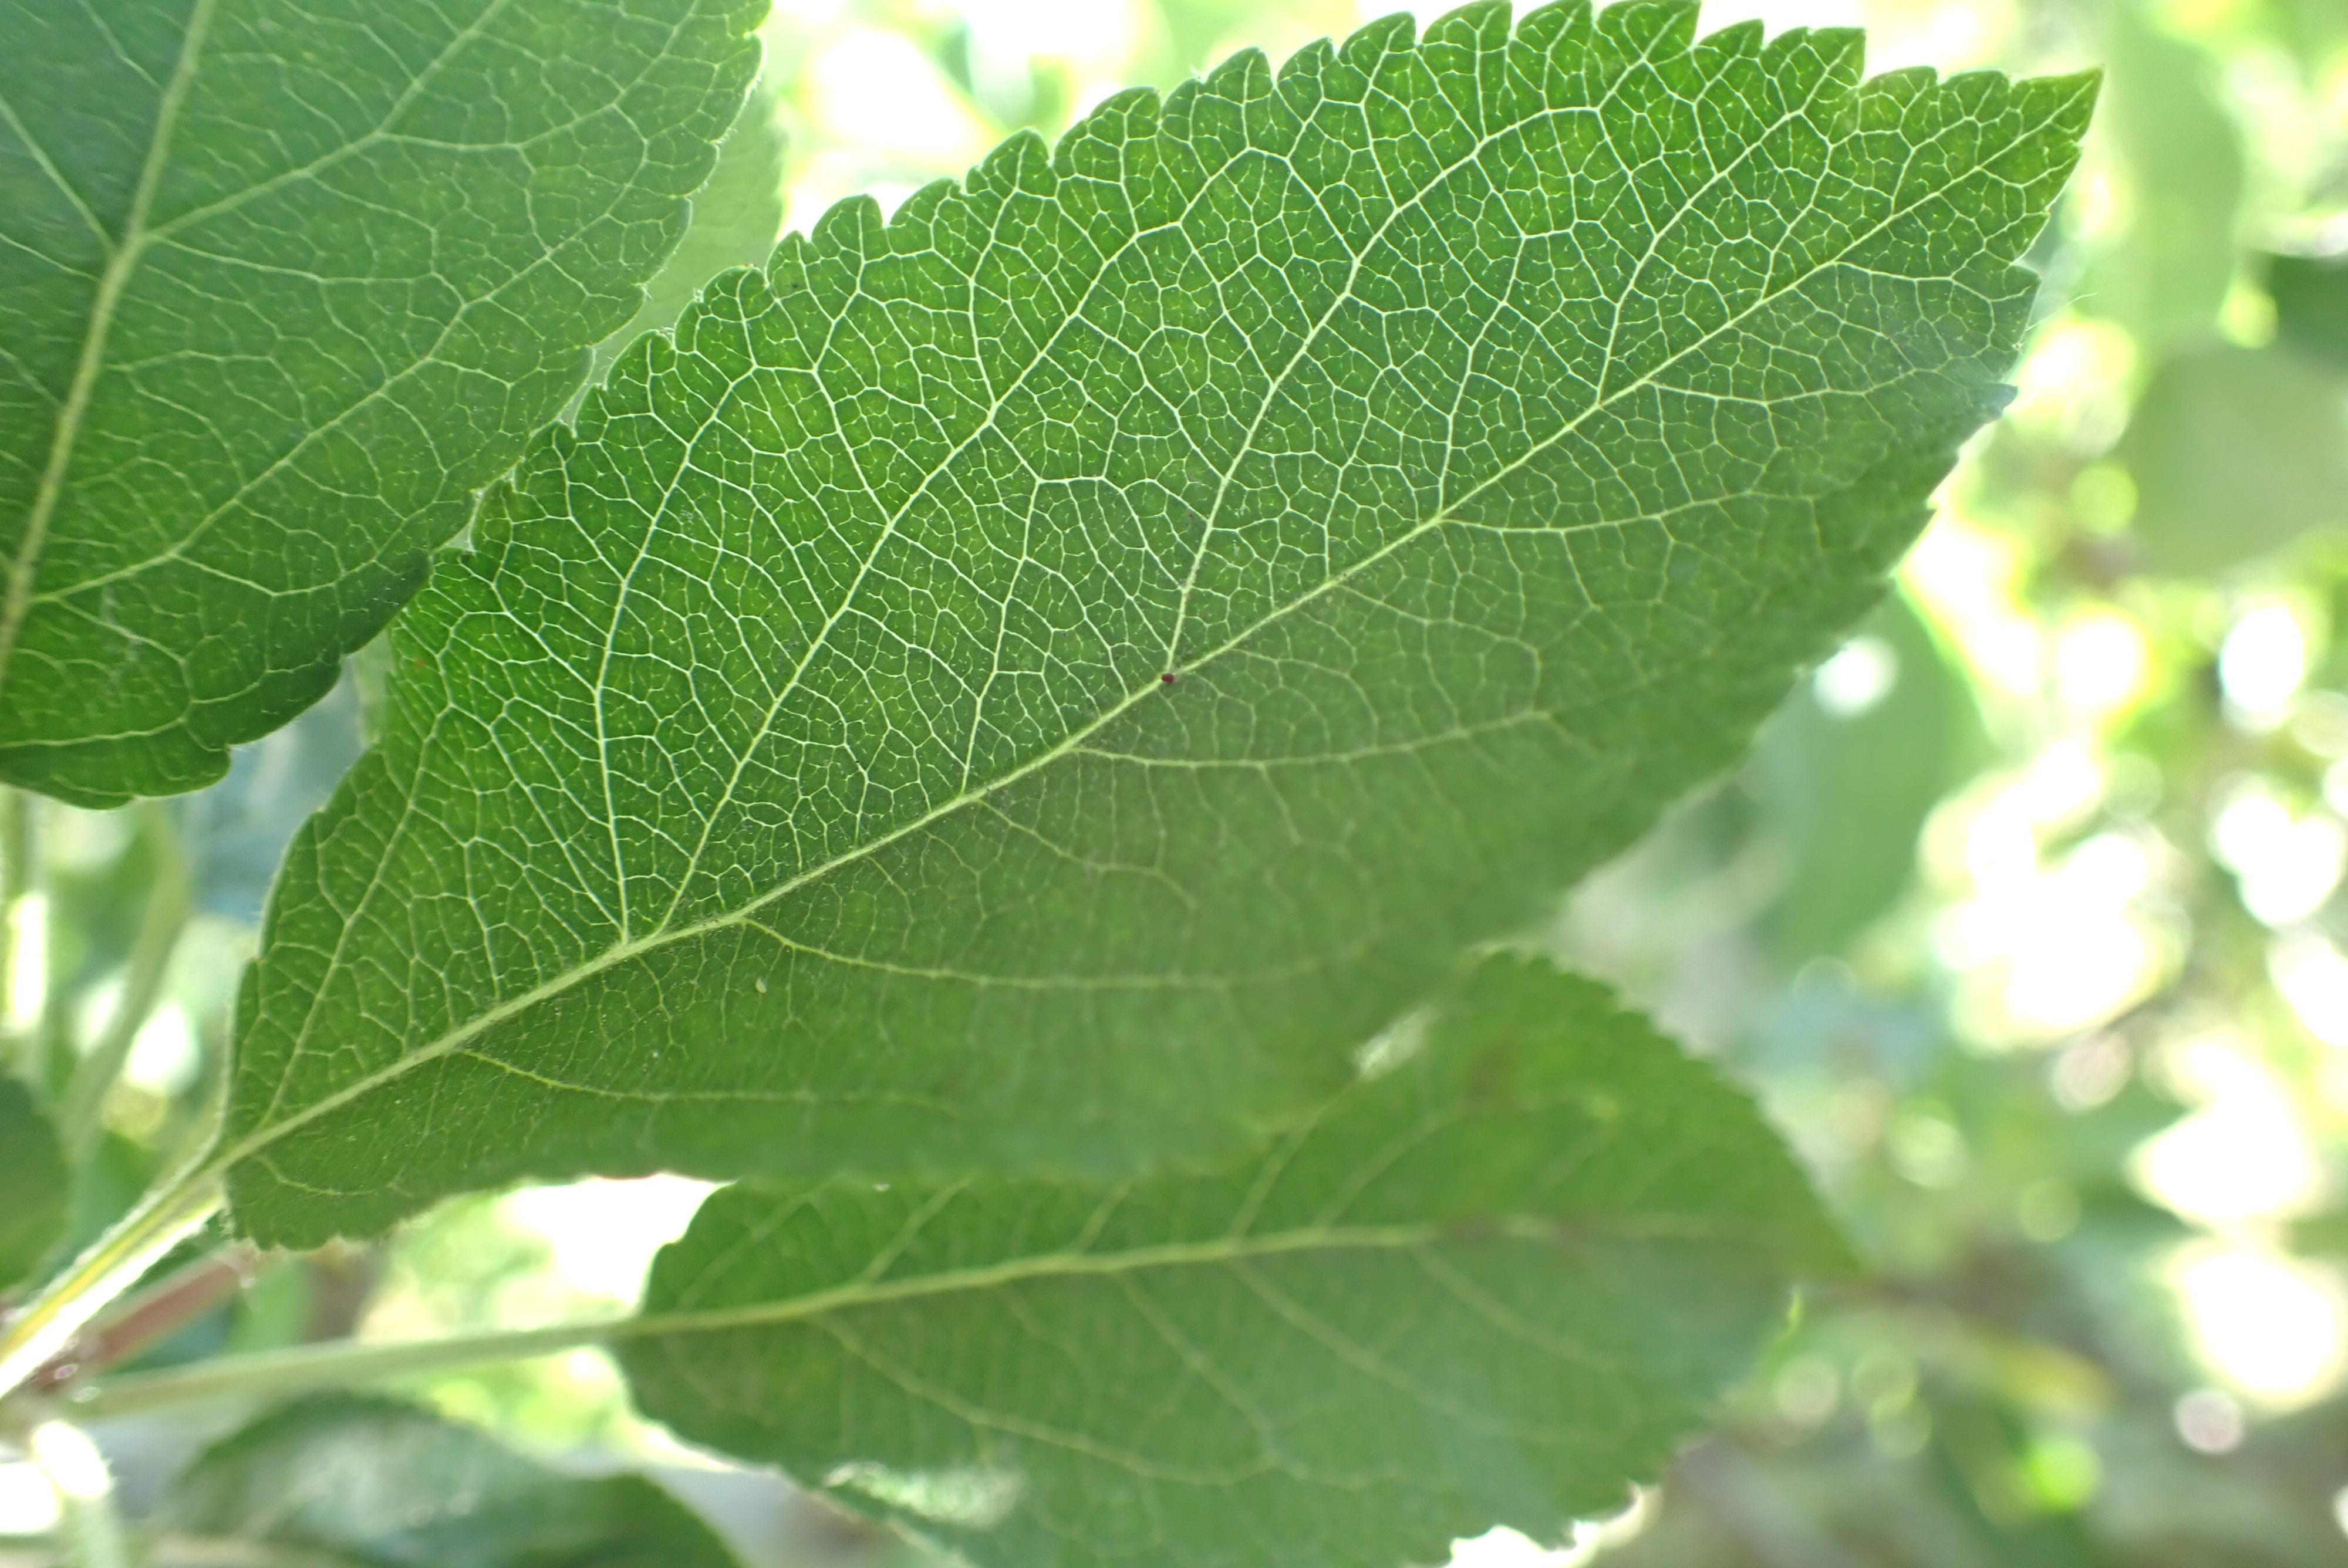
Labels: healthy